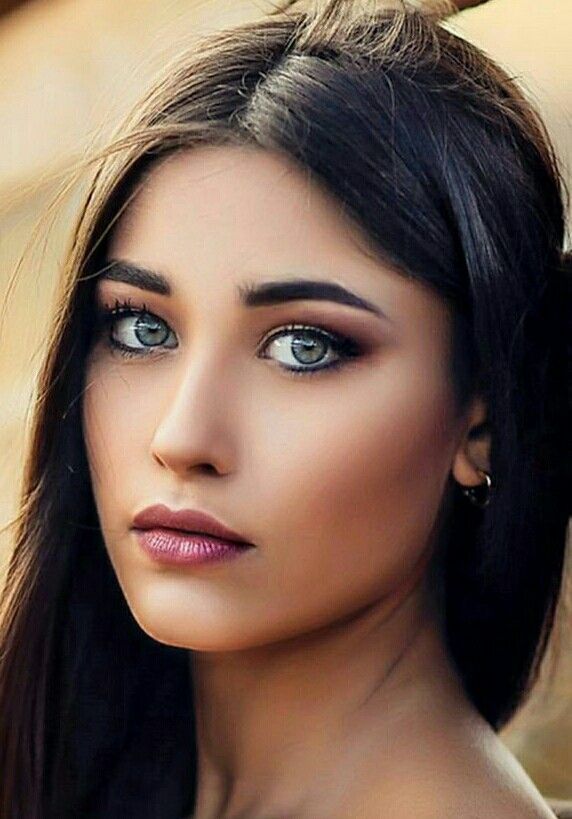
Gender: women